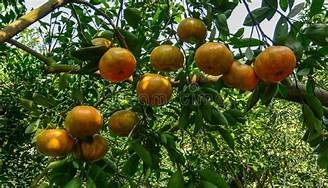
Label: mandarine